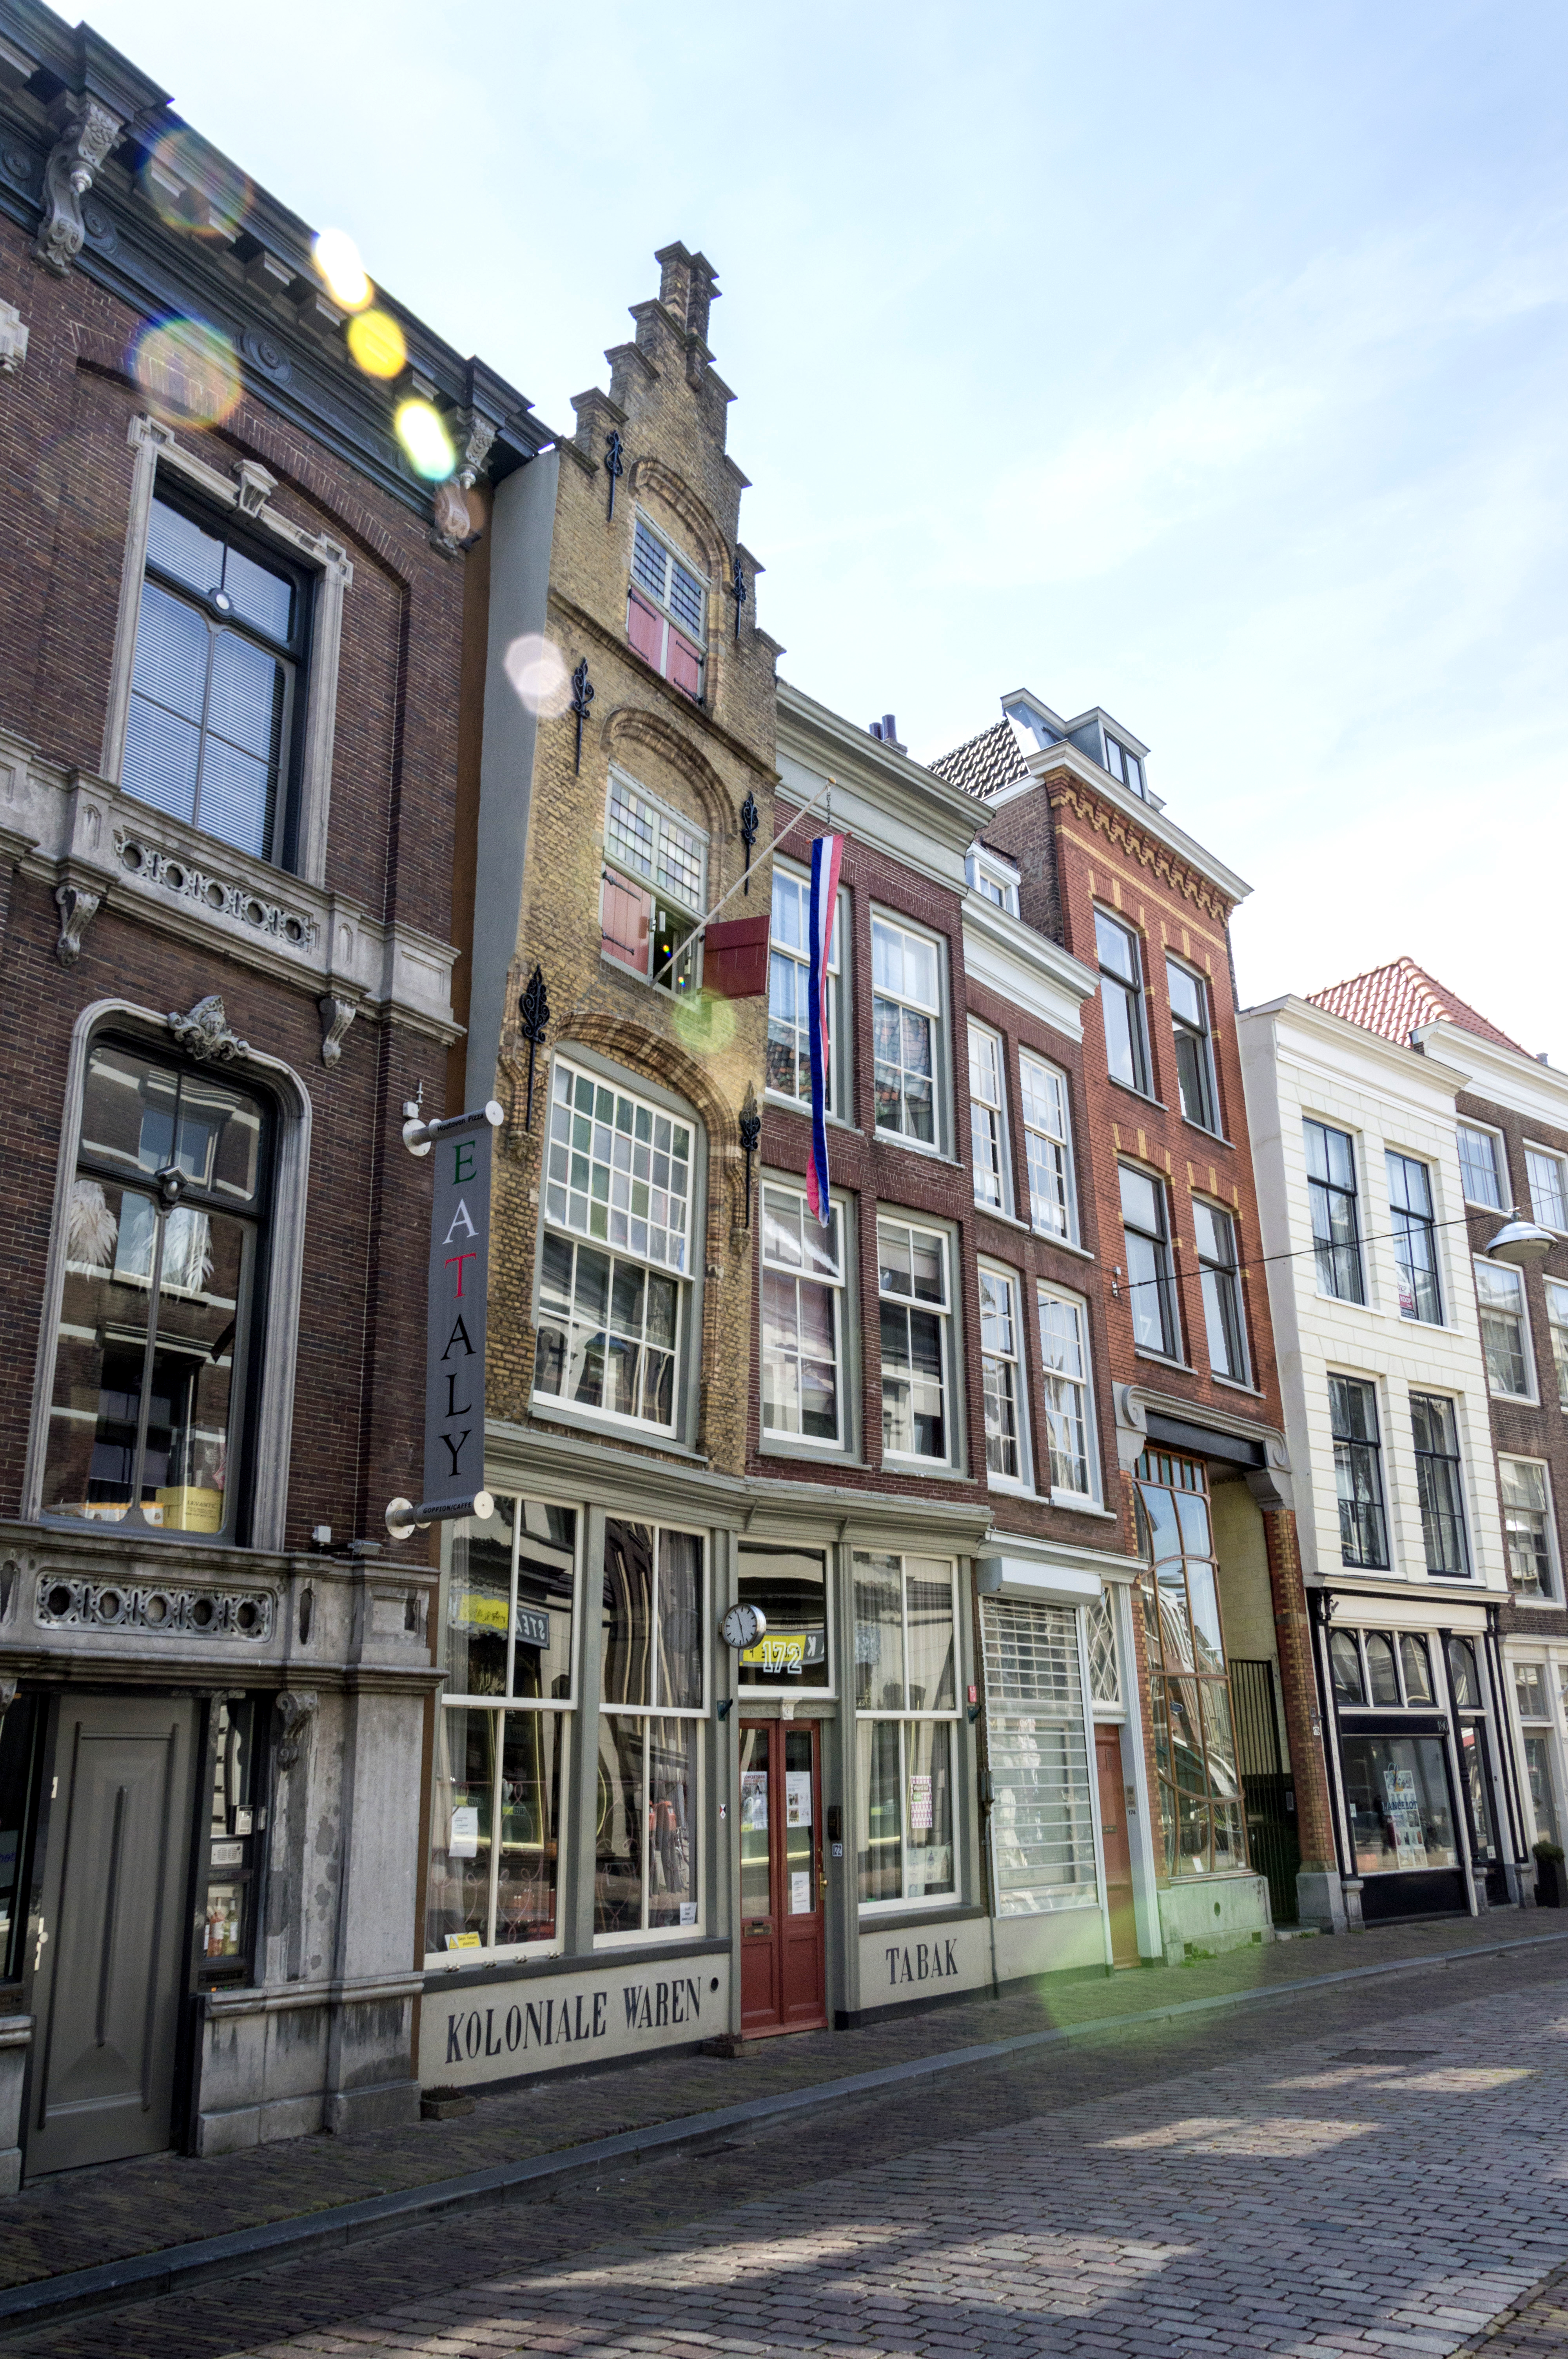
outdoor, architecture, road, street, photography, house, town, van, building, alley, photo, cityscape, downtown, store, facade, property, nikon, historic, apartment, waterway, holland, nederland, netherlands, infrastructure, dutch, outdoorphotography, picture, photograph, fotos, foto, fotografie, estate, urbanphotography, geheugen, paulvandevelde, pdvandevelde, padagudaloma, dordrecht, stadsfotografie, nederlandinfotos, buildingcomplex, historisch, urbanfotografie, stadswandeling, architectuur, pvdvfotografie, pdvandeveldedordrecht, diep, groenmarkt, rondjedordt, dedordtevaer, dutchphotography, nederlandsefotografie, dutchphotogaraphy, totallydutch, fotografienederland, hollandsefotografie, fotografieholland, wijnstraat, dordtmonumenteel, fotosdordrecht, fotosvandordrecht, erfgoedcentrumdiep, openmonumentendag, winkel, tabak, tabacco, neighbourhood, urban area, residential area, human settlement